Ocean Alley

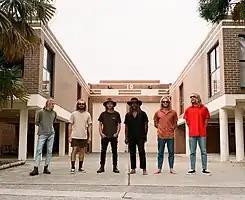
Ocean Alley in 2020

Ocean Alley is an Australian alternative psychedelic rock band from the Northern Beaches. The band is made up of Baden Donegal (vocals, guitar), Angus Goodwin (lead guitar), Lach Galbraith (keyboard, vocals), Mitch Galbraith (guitar), Nic Blom (bass) and Tom O'Brien (drums). Their style of music has been described as "cruisey psych, rock and reggae fusion".